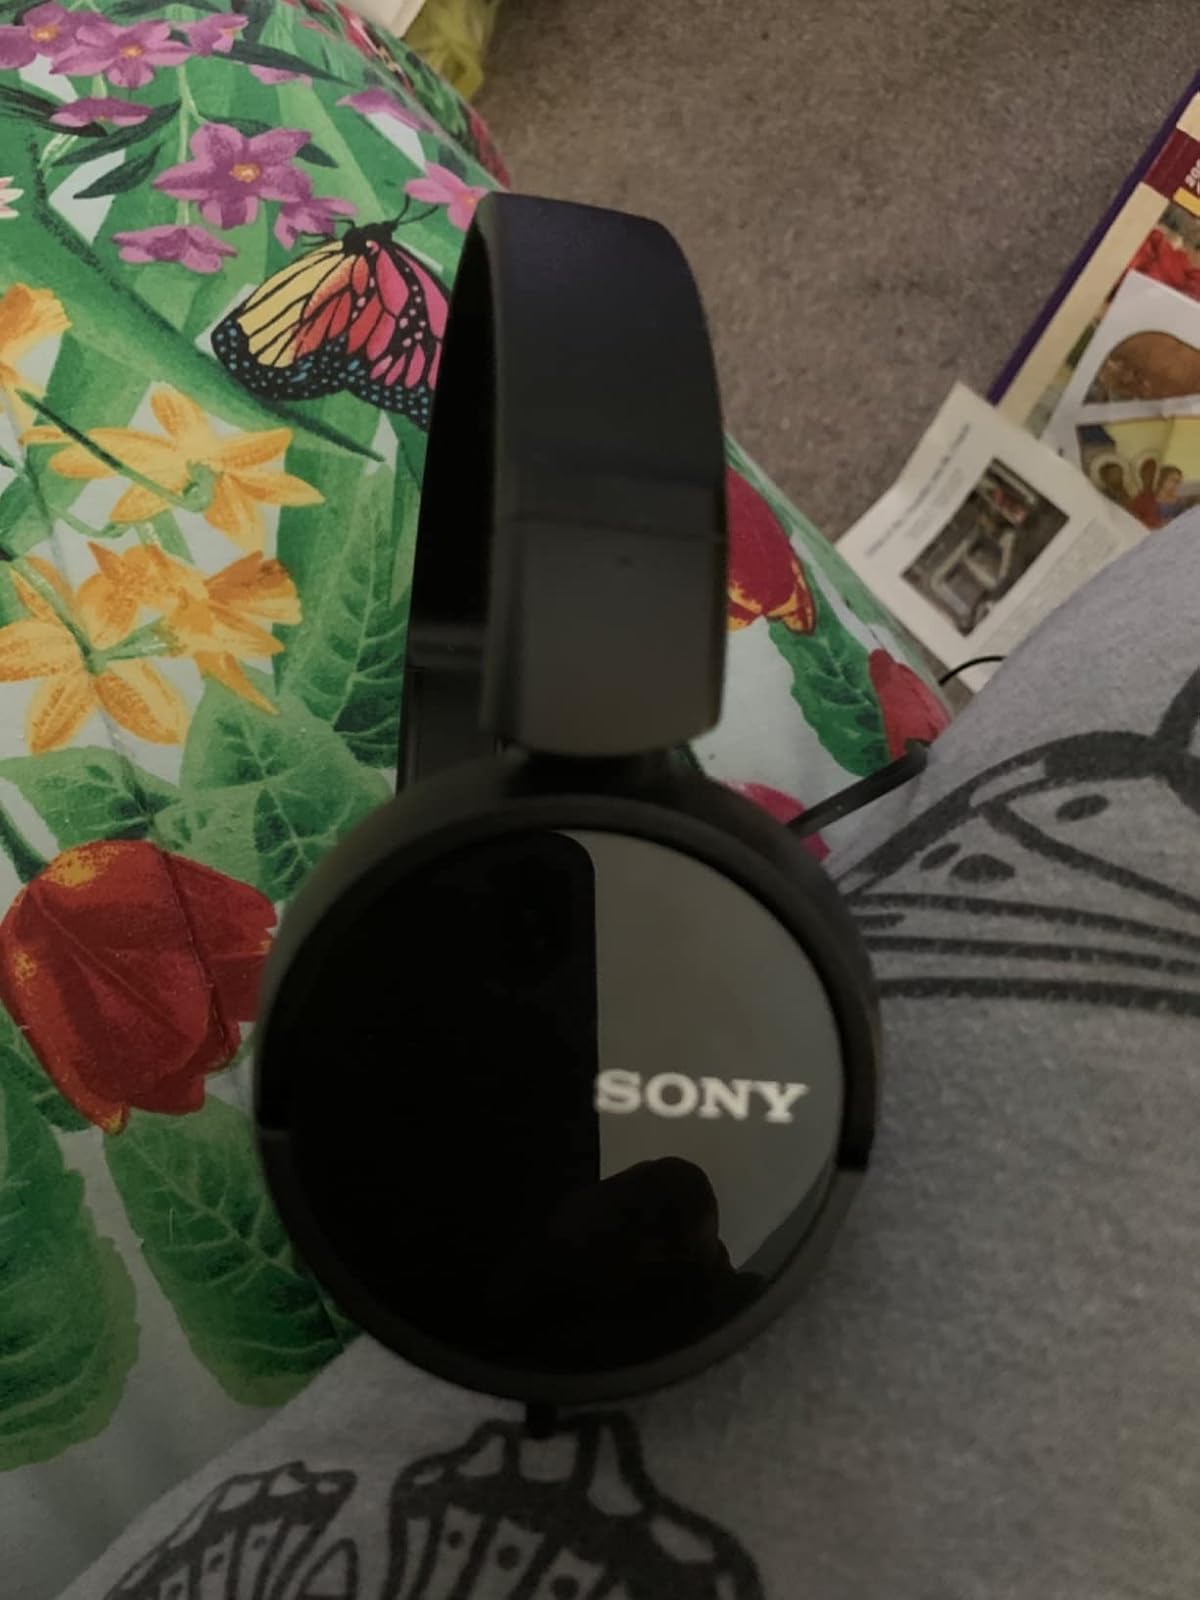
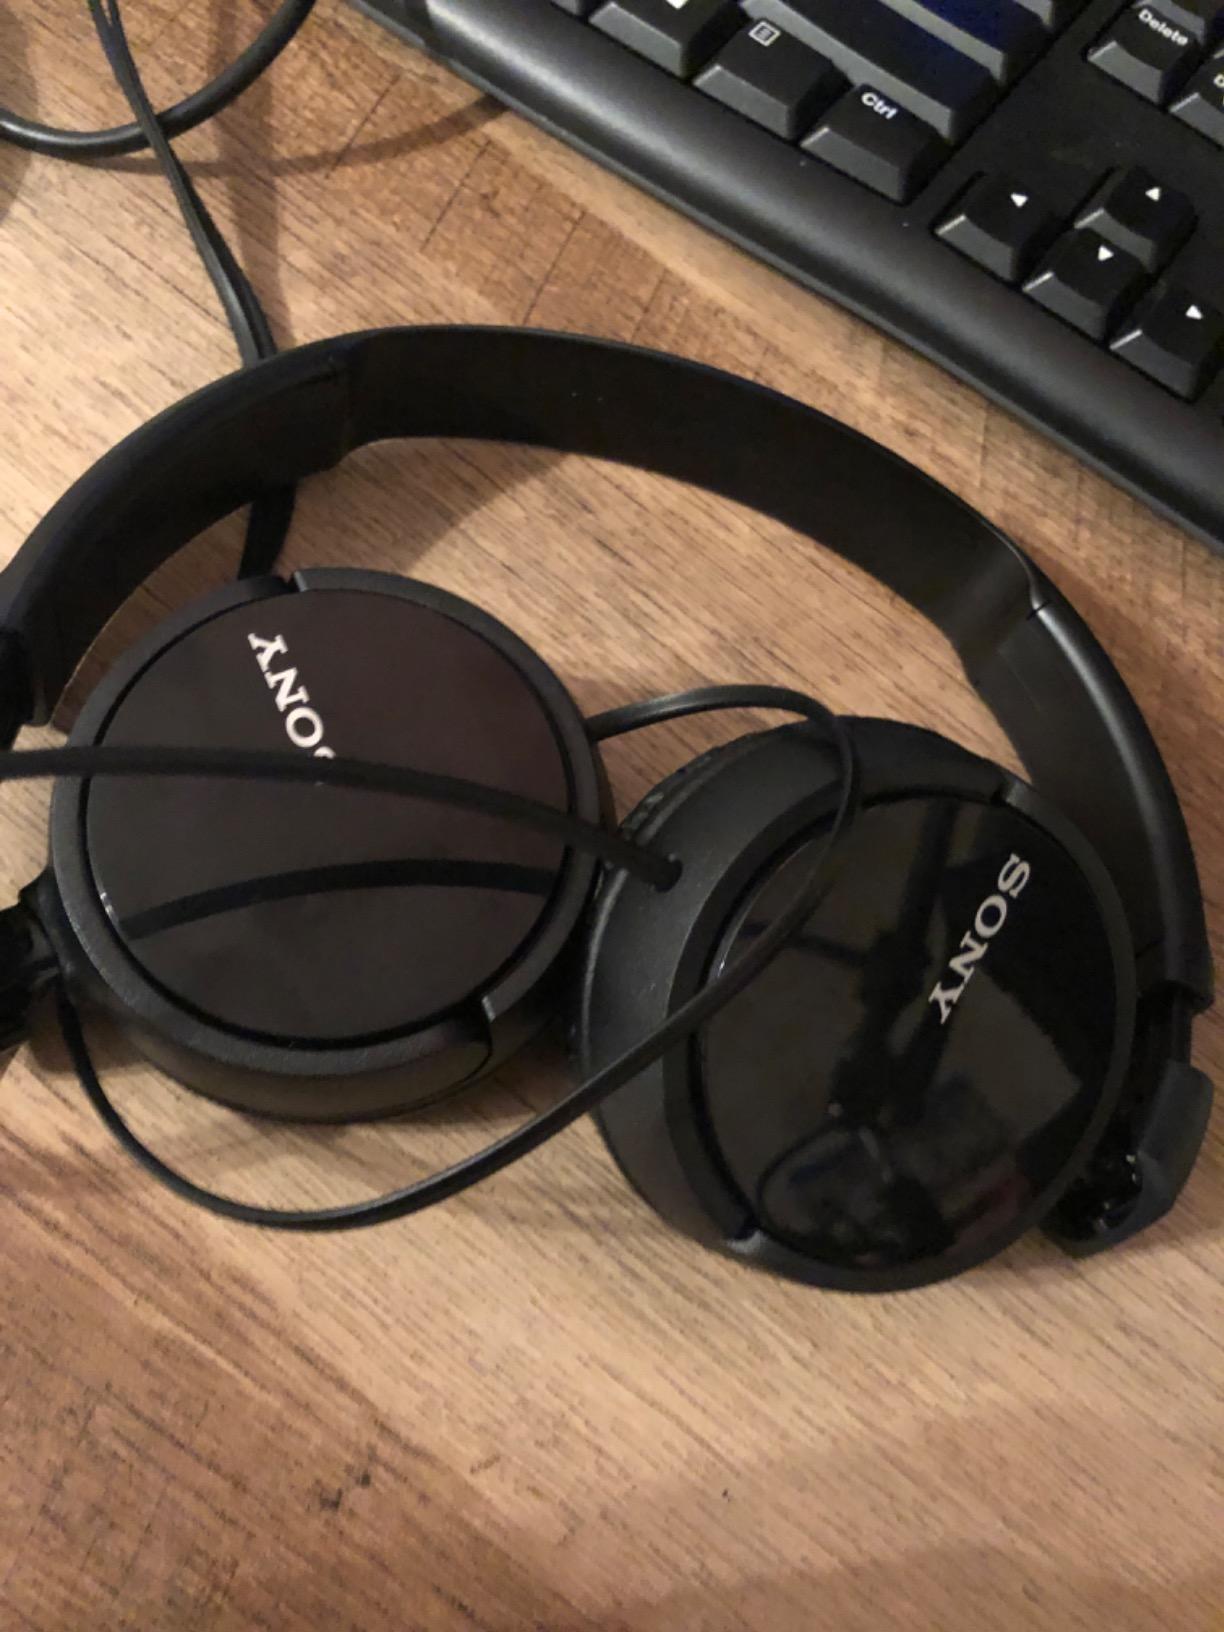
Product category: headphones
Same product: yes